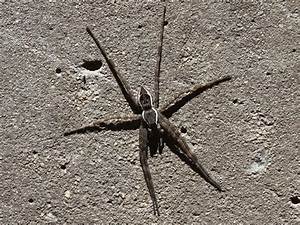
Label: ragno